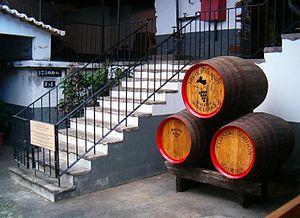
La viticulture au Portugal a été introduite au cours de l'Antiquité par les marchands phéniciens, carthaginois, grecs et romains. Ses différents terroirs, dans leurs traditions vitivinicoles et leur encépagement, reflètent ces influences. Sans oublier l'importance qu'a eue sur l'élaboration des vins du Portugal, dès le Moyen Âge, le négoce avec l'Angleterre en particulier pour le porto puis le madère.
La Denominação de Origem Controlada, est un système de dénomination utilisé pour certifier les vins, fromages, beurres et d'autres produits agricoles portugais.